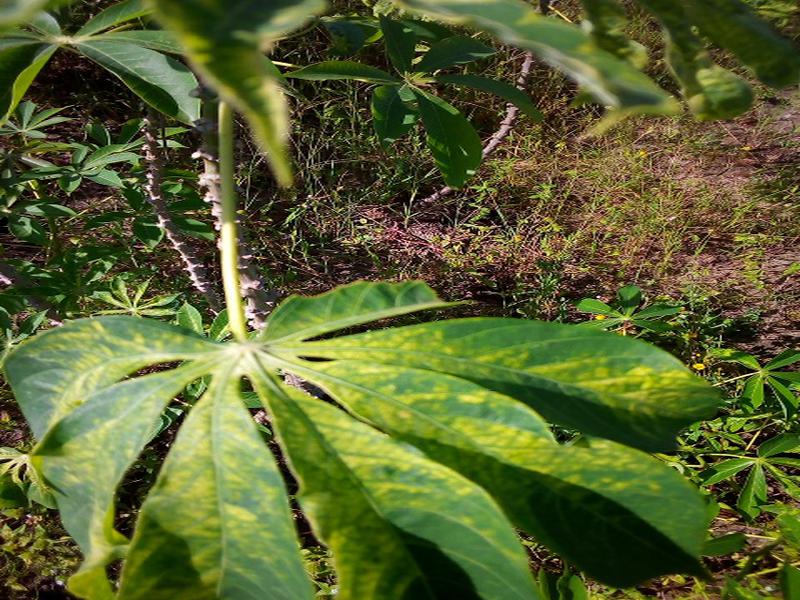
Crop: cassava
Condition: green_mottle